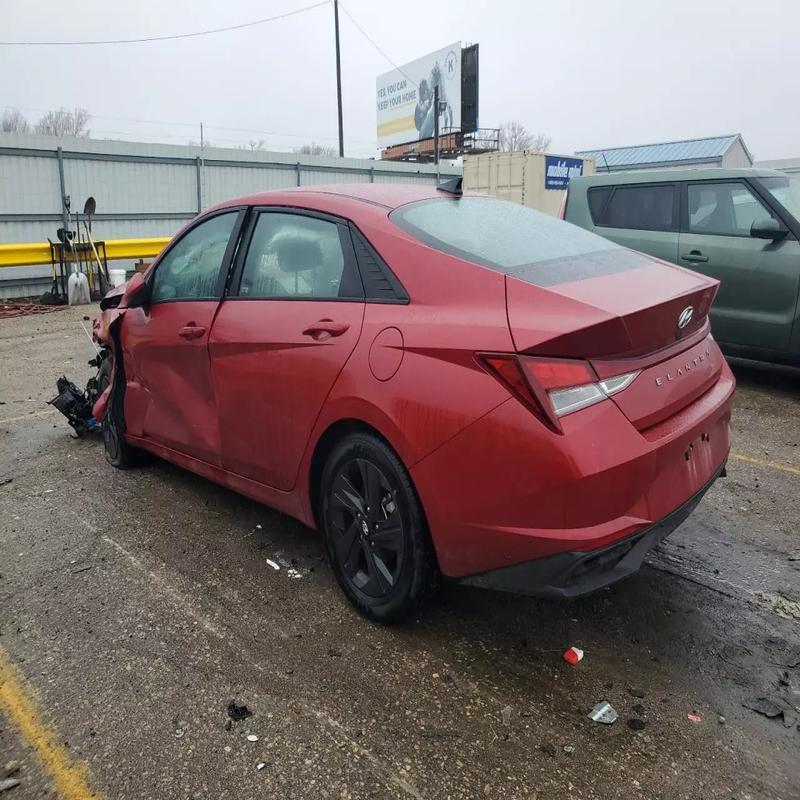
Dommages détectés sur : capot, aile avant gauche, porte avant gauche, plaque d'immatriculation arrière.
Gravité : majeur